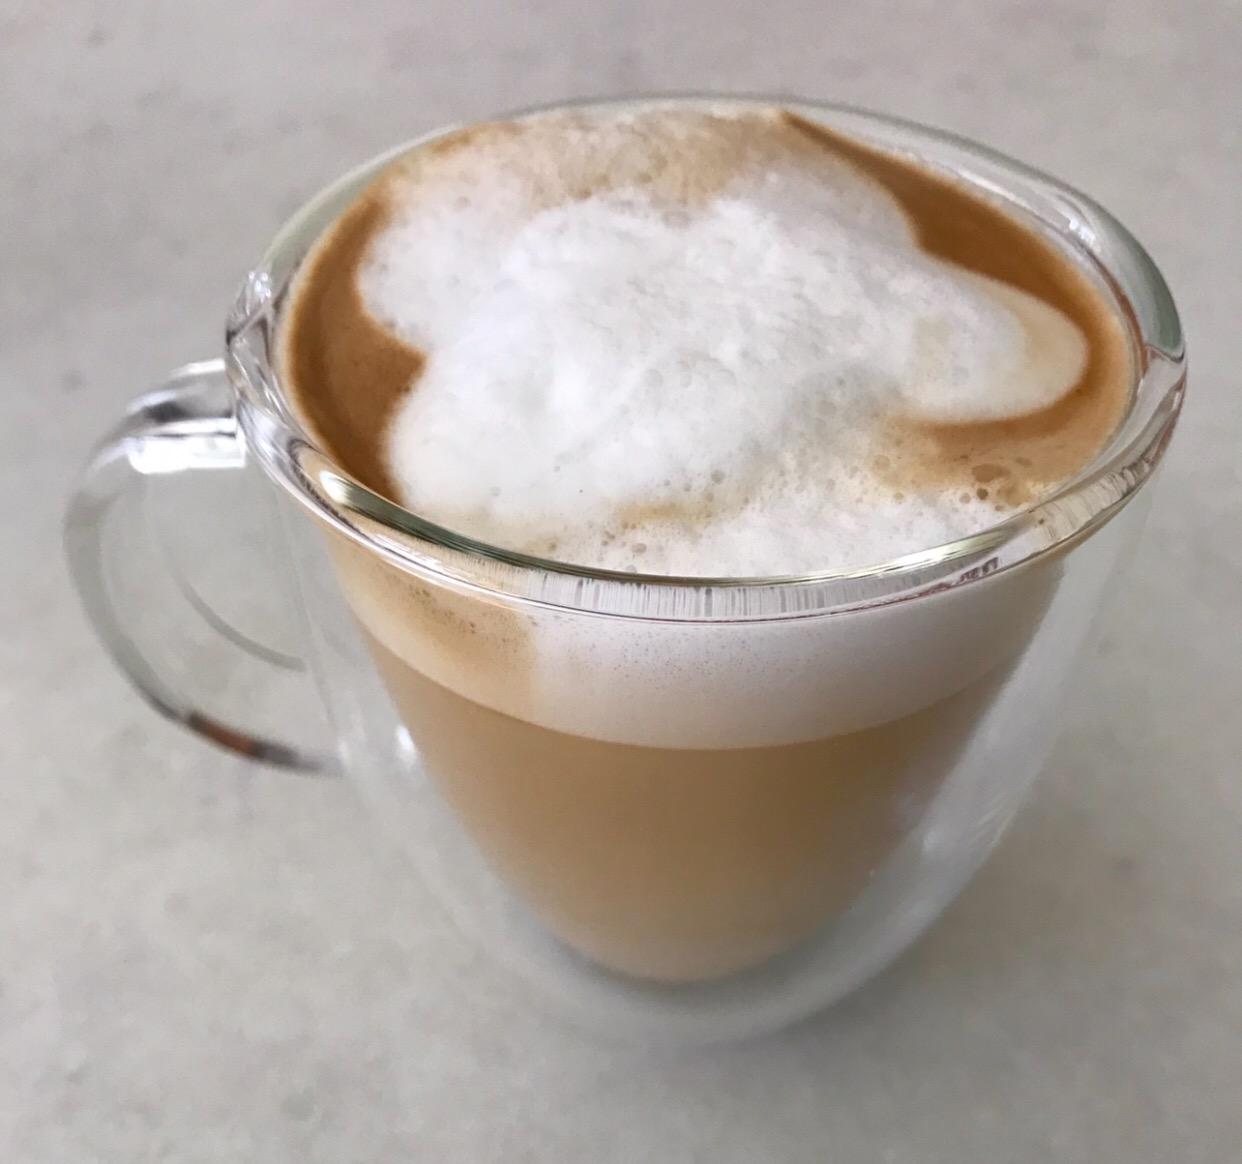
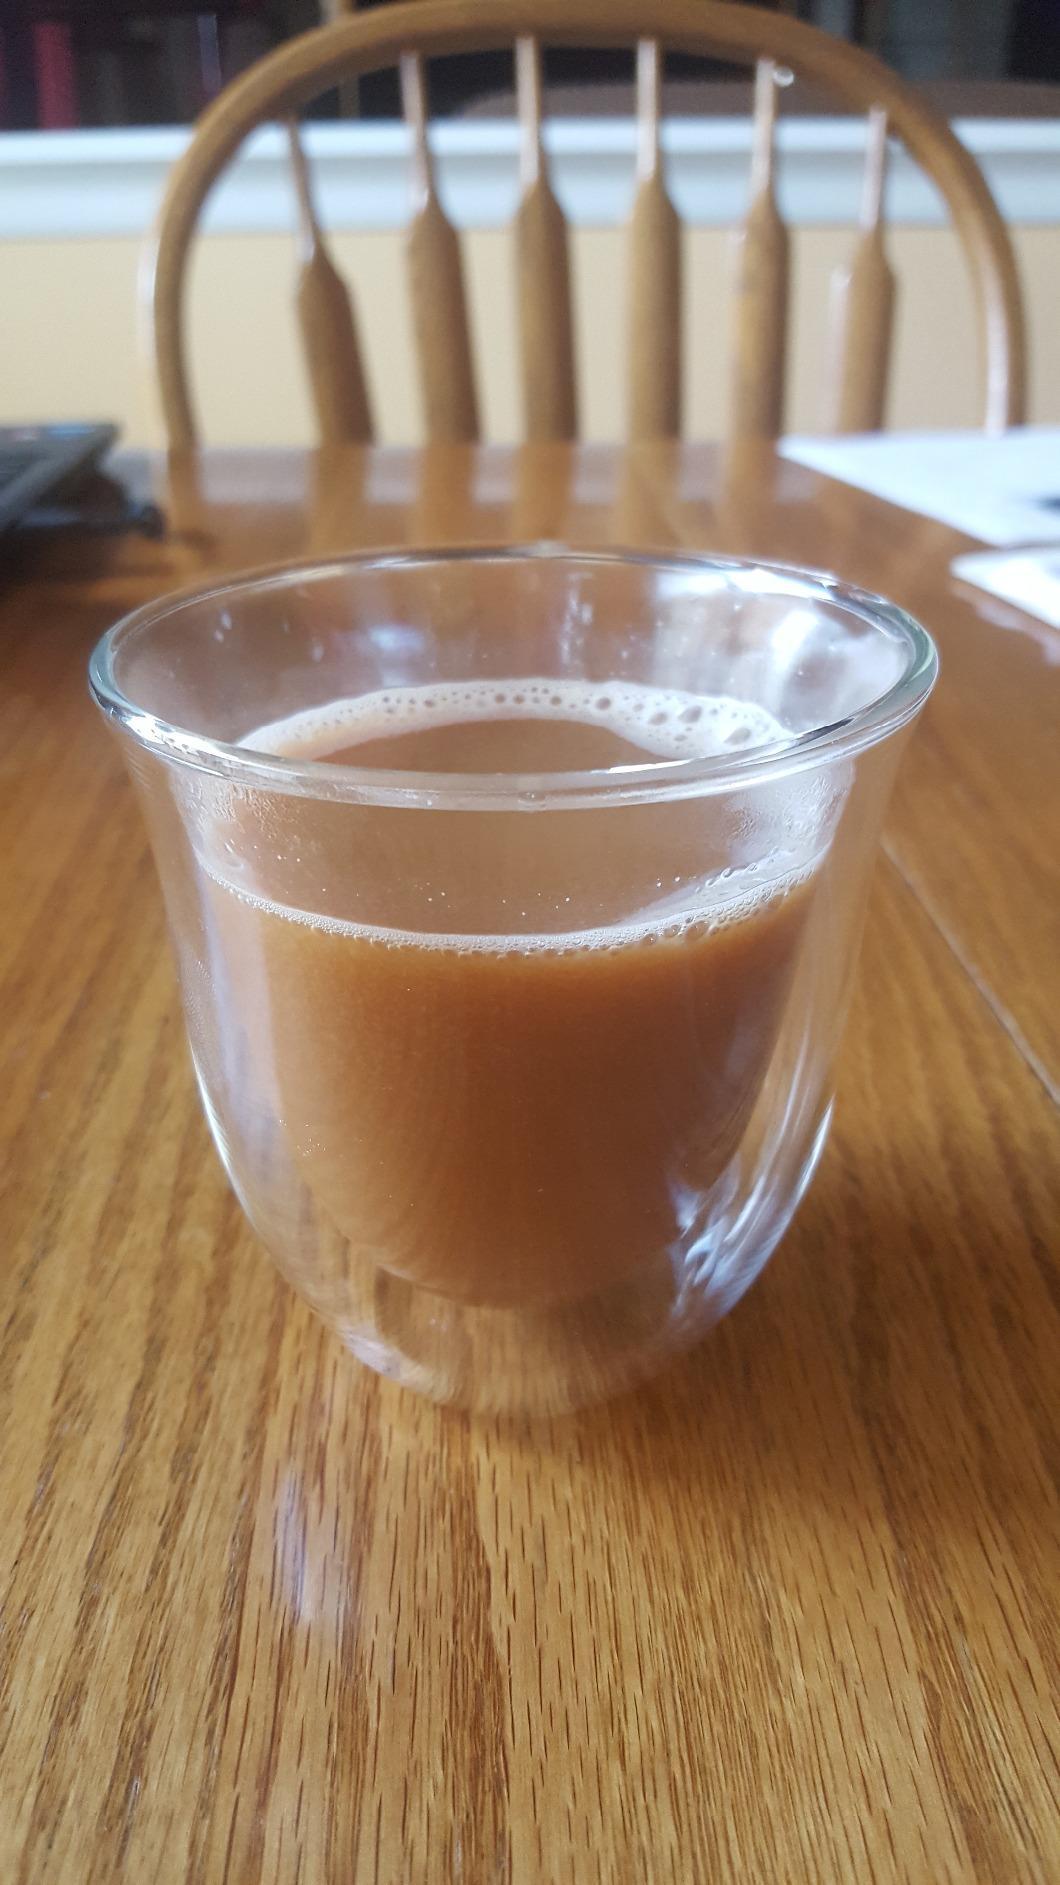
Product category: items_mug
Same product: no